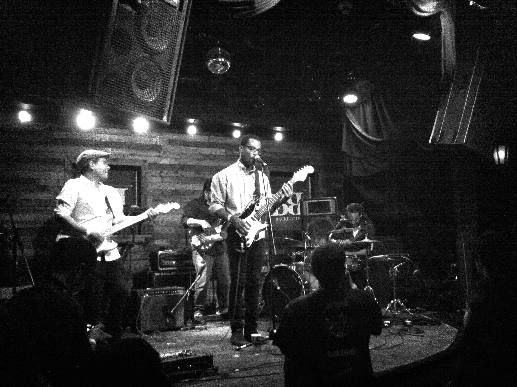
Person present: Yes